NEO-MAPP

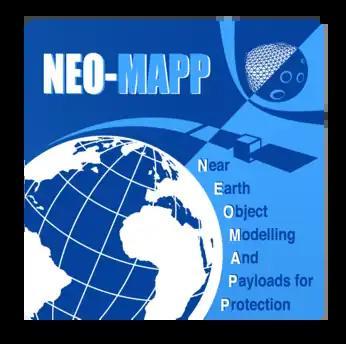

The NEO-MAPP project, financed by the European Commission through its Horizon 2020 programme, is coordinated by the French Centre National de la Recherche Scientifique (CNRS) and its coordinator Patrick Michel, from Lagrange Laboratory, who is also the Principal Investigator of ESA's Hera space mission, the reference mission of the project.